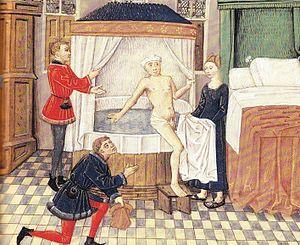
Sortie du bain de Valère Maxime. Le cuvier est recouvert d'un dais non pour masquer la nudité mais pour se protéger du froid et des courants d'air.
Les Romains attachaient la plus grande importance à la qualité de l'eau qu'ils buvaient et dans laquelle ils se baignaient régulièrement. Ceci les a amenés à construire des aqueducs, des thermes associés à des sources thermales, des égouts et des latrines. Les latrines étaient des institutions honorables : des témoignages racontent que des négociants les fréquentaient pour conclure des affaires.
Valère Maxime ou Valerius Maximus est un historien et moraliste romain du Iᵉʳ siècle apr. J.-C., contemporain de l'empereur romain Tibère.